The Martian (film)

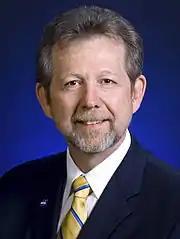
James L. Green, the Director of the Planetary Science Division at NASA's Science Mission Directorate, worked as an adviser for the film.

"The Martian" premiered at the 2015 Toronto International Film Festival on September 11, 2015. The film screened in a sneak preview at the New York Film Festival on September 27, 2015. It also screened at Fantastic Fest in Austin, Texas, on September 29, 2015. The film was released in the Dolby Vision format in Dolby Cinema in North America.